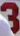
Number: 3